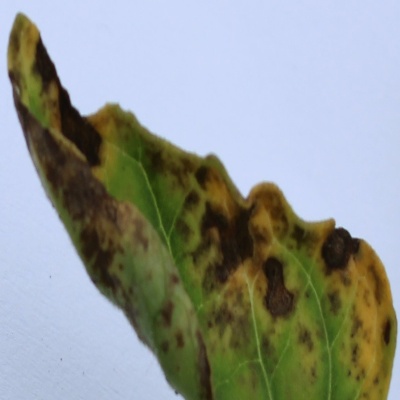
Crop: Tomato
Condition: septoria leaf spot